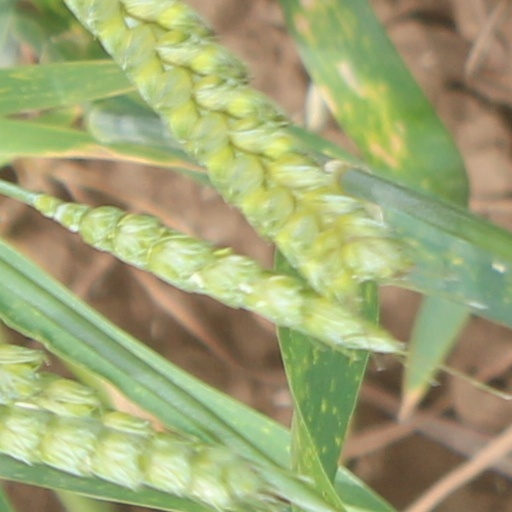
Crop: wheat